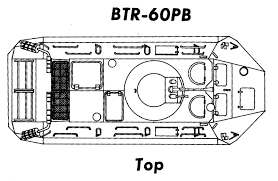
Label: BTR